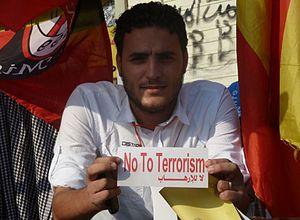
Un homme sur la place Tahrir tient un badge sur lequel il est inscrit ""Non au terrorisme"" en référence aux Frères Musulmans.